Richard Kugler

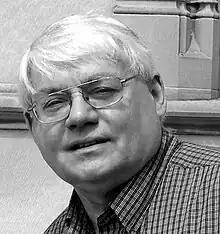
Richard Kugler

Richard L. Kugler is an American thinker and writer on U.S. national security policy and defense strategy.